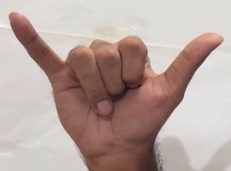
ASL sign: Y